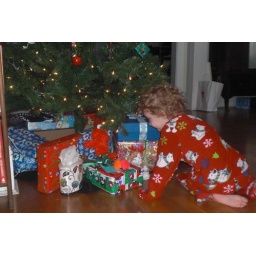
That box of tissues actually contains a toy truck wrapped in wrapping tissue. Max had fun pulling it out.